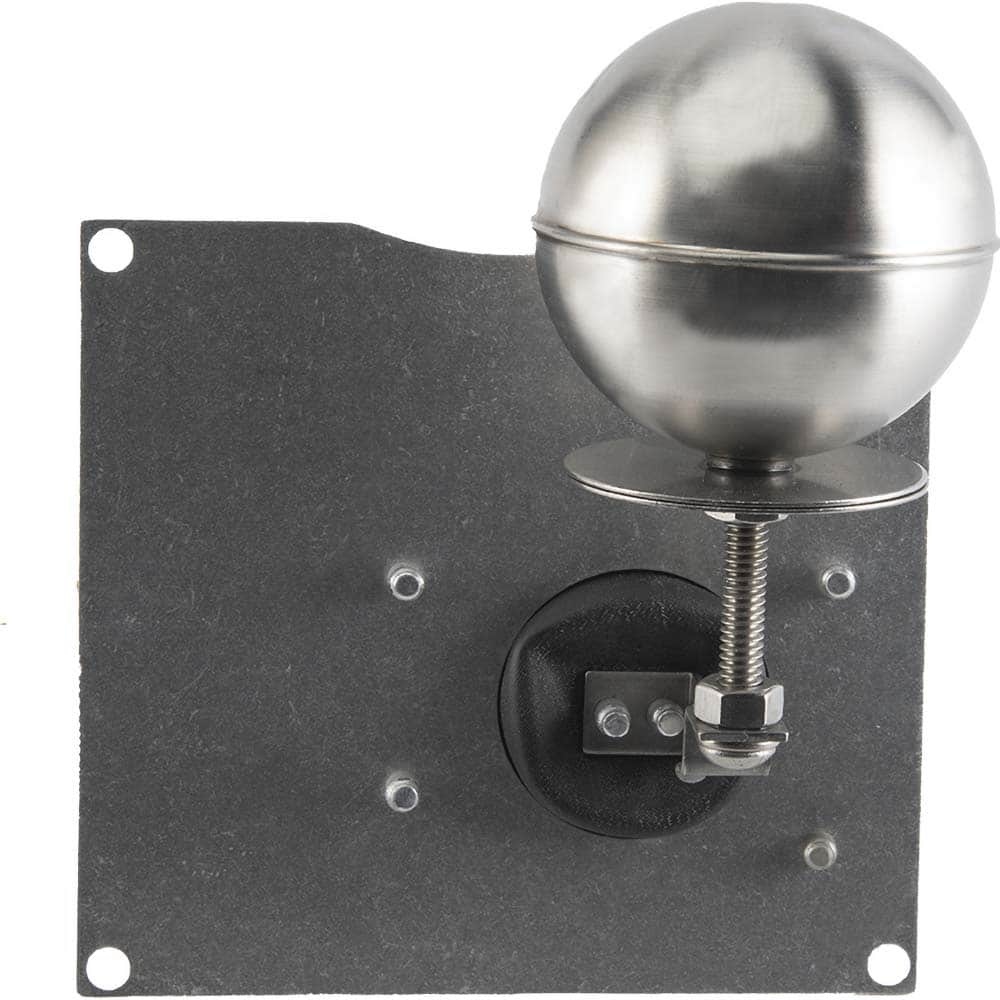
Hartell - Condensate Pump Accessories Type: Switch/Float Assembly For Use With: A2SAX
Item #: 18403238 Brand: Hartell Model #: 610099 Product Specifications Condensate Pump Accessories; Type: Switch/Float Assembly ; For Use With: A2SAX Type Switch/Float Assembly For Use With A2SAX
Brand: Hartell
Category: Hardware > Hardware Pumps > Home Appliance Pumps > Condensate Pumps